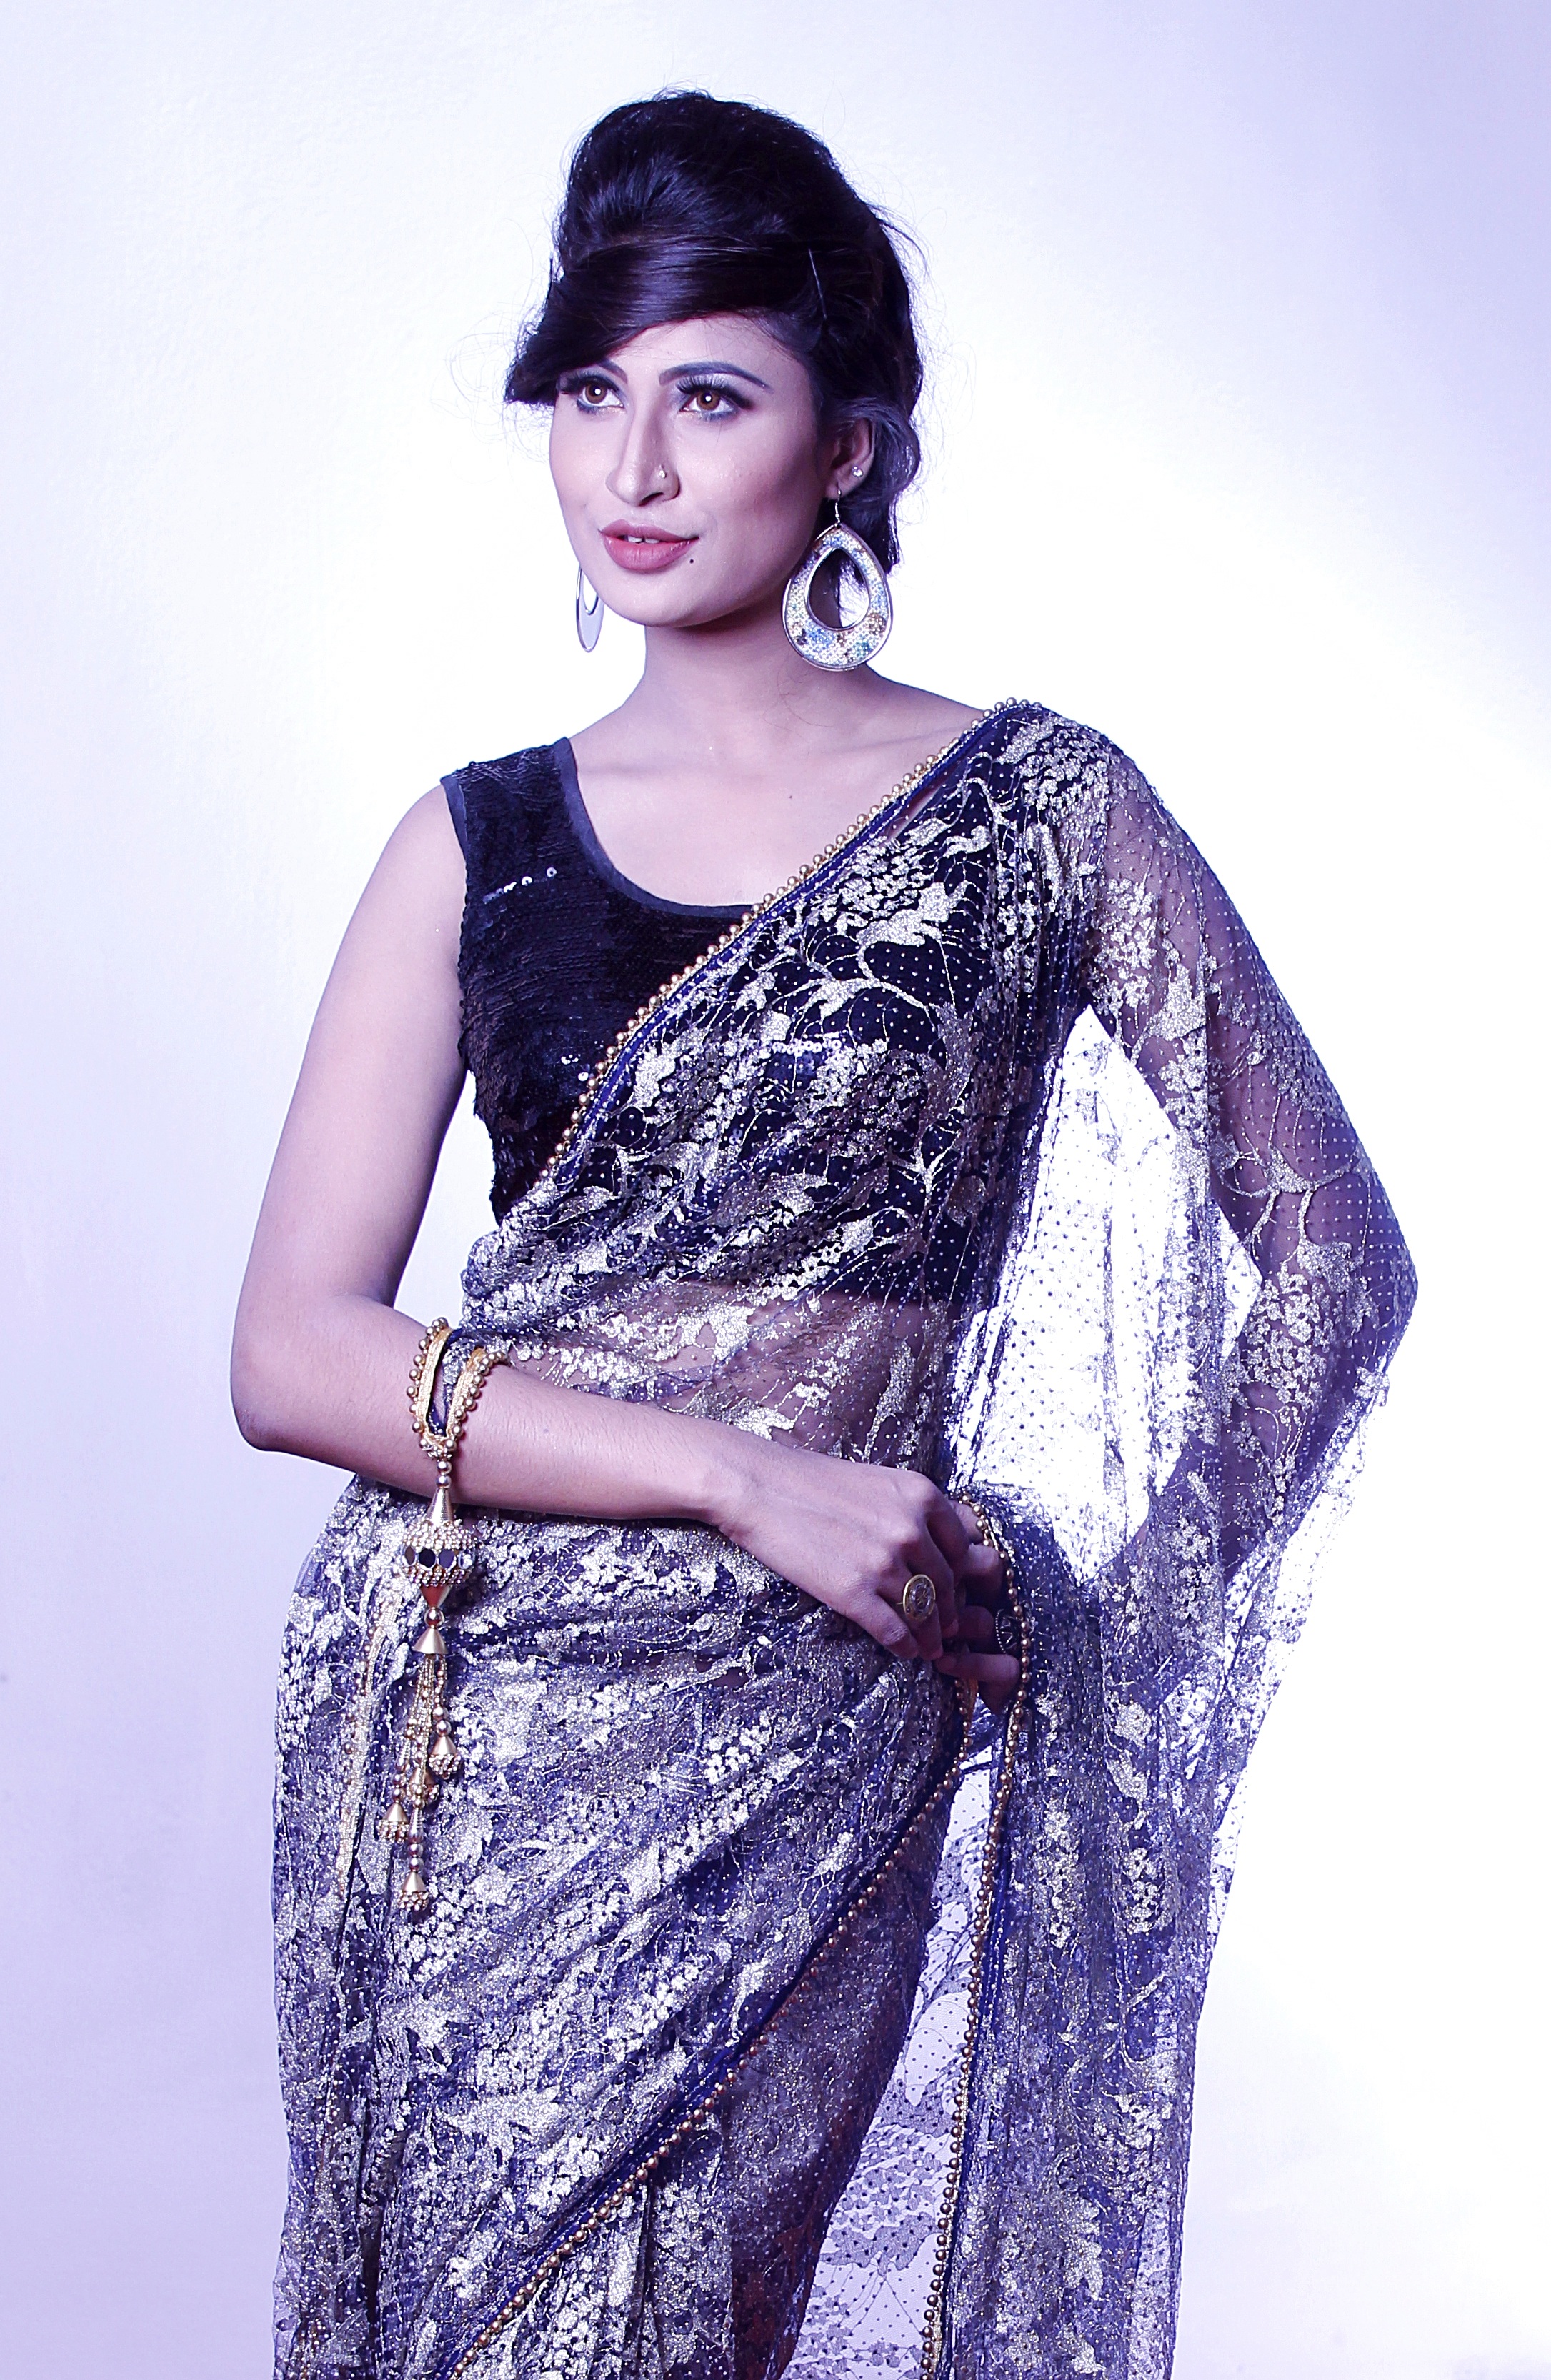
purple, trunk, female, model, young, fashion, clothing, human body, textile, dress, women, sari, style, magenta, traditional, gown, abdomen, sleeve, photo shoot, formal wear, fashion design, cocktail dress, sharee, bangladeshi, sexy lady, looking glorious, excellent looking